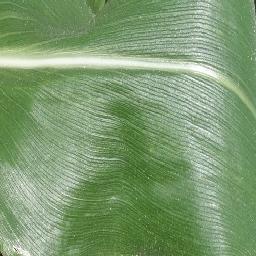
Label: Corn_(Maize)___Healthy